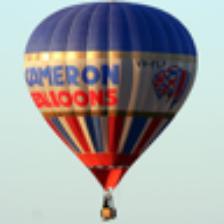
Label: NonHuman